Air data inertial reference unit

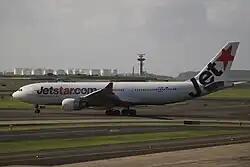
VH-EBC, the aircraft involved as flight 7

On 12 September 2006, Qantas Flight 68, Airbus A330 registration VH-QPA, from Singapore to Perth exhibited ADIRU problems but without causing any disruption to the flight. At and estimated position north of Learmonth, Western Australia, "NAV IR1 FAULT" then, 30 minutes later, "NAV ADR 1 FAULT" notifications were received on the ECAM identifying navigation system faults in Inertial Reference Unit 1, then in ADR 1 respectively. The crew reported to the later Qantas Flight 72 investigation involving the same airframe and ADIRU that they had received numerous warning and caution messages which changed too quickly to be dealt with. While investigating the problem, the crew noticed a weak and intermittent "ADR 1 FAULT" light and elected to switch off ADR 1, after which they experienced no further problems. There was no impact on the flight controls throughout the event. The ADIRU manufacturer's recommended maintenance procedures were carried out after the flight and system testing found no further fault.